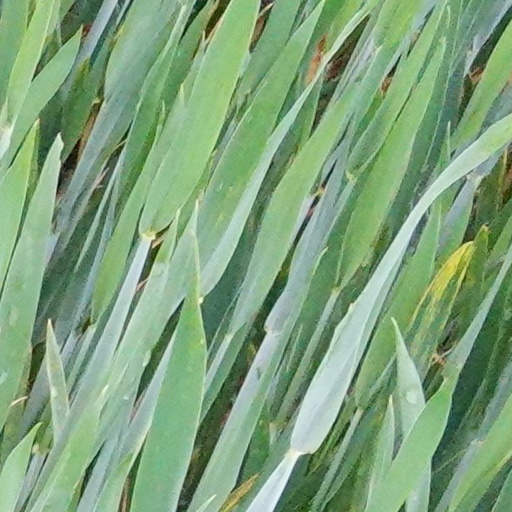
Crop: wheat